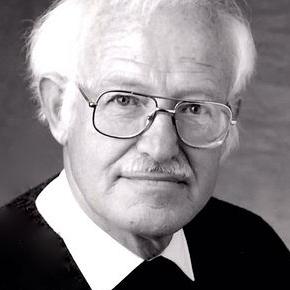
Age: 67